The O2

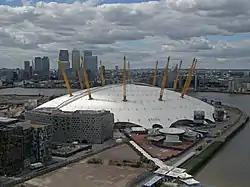
The O2 pictured in 2013

The O2 (formerly known as the Millennium Dome) is a large entertainment district on the Greenwich Peninsula in South East London, England, including an indoor arena, a music club, a Cineworld cinema, an exhibition space, piazzas, bars, restaurants, and a guided tour to the top of the O2. It was built largely within the former Millennium Dome, a large dome-shaped canopy built to house an exhibition celebrating the turn of the third millennium; consequently "The Dome" remains a name in common usage for the venue. It is sometimes referred to as The O2 Arena, but that name properly refers to the indoor arena within The O2. Naming rights to the district were purchased by the mobile telephone provider O2 from its developers, Anschutz Entertainment Group (AEG), during the development of the district. AEG owns the long-term lease on the O2 Arena and surrounding leisure space.